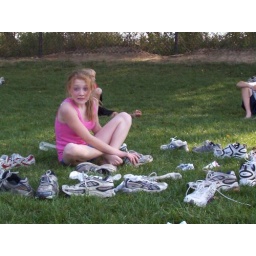
this was the pot in duck duck goose.